Racial conceptions of Jewish identity in Zionism

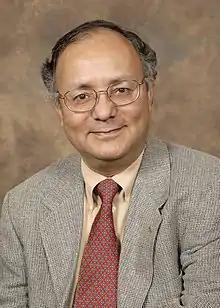
Ranajit Chakraborty, who published a review of the statistical methods used in Ashkenazi genetic studies

Morton's distinctive modeling backed the Patais' admixture theory by yielding an average 1% of gentile admixture per generation, and therefore lent support to Cavalli-Sforza's earlier conclusion. Cavalli-Sforza commented that, depending on the genetic markers selected, vast discrepancies in admixture estimates could be generated, and therefore no adequate statistical model was yet available to determine the ratios of admixture. In Burton's interpretation, both approaches were guilty of circular reasoning, with a "known" version of Jewish history influencing the design of the very statistical formulae ostensibly crafted to ascertain it. in 1986 Ranajit Chakraborty, in a lengthy paper on the statistical methods used to determine degrees of genetic admixture in human groups, cited the genetic literature on the Ashkenazi as one of the three cases in population genetics where researchers produced discordant conclusions, the other two being African Americans and Icelanders. In 1991, Roselle Tekiner, commenting on Zionism's aim to forge an inclusive Jewish identity from the "ingathering of the exiles", argued that attempts to create a single identity out of disparate Jewish populations had failed. One 1974 study showed that a significant minority of Israelis lacked a sense of identity with the wider world of diaspora Jews. The growing secular constituency required more than the consensual view, grounded in a theological right to the land, to connect into a generic Jewish identity. Tekiner suggested that Zionist tacticians and others, nonplussed by this failure, might look for scientific proof to convince secularists in particular that they formed a part of a biologically integral "race" descended from the biblical Hebrews.